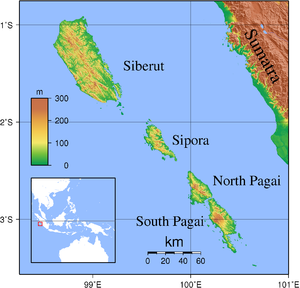
Mentawaiøerne
Mentawaiøerne
Mentawaiøerne er en øgruppe ud for vestkysten af Sumatra i Indonesien. Den største af de fire øer i gruppen er Siberut. De andre øer Sipura, Nordpagai og Sydpagai. Øerne ligger parallelt til Sumatras kyst ca. 150 km ude i det Indiske Ocean. Havstykket imellem hedder Mentawaistrædet.